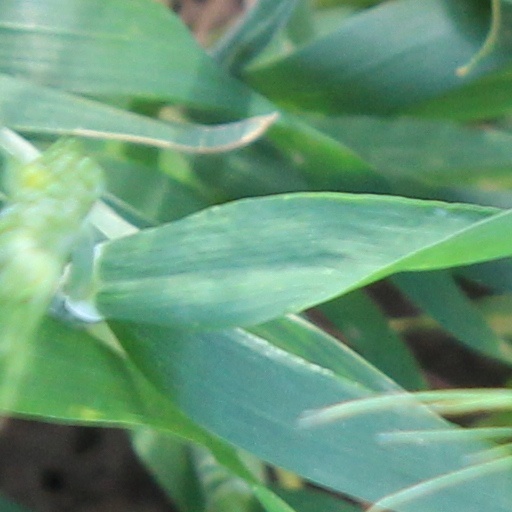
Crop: wheat